Brazil–Ukraine relations

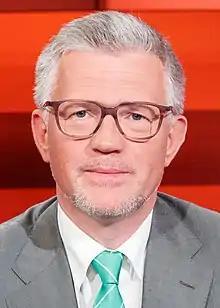
Ukrainian Ambassador Andrii Melnyk

Lula also sought to use the war to reaffirm Brazil’s role in international politics. Lula proposed that Brazil create a “peace club” including Russia, Ukraine, and a number of other mediating members, but the proposal found little support from either side. In September 2023, Lula met with Zelenskyy in New York City to discuss the future of the war and improve relations between the two countries.